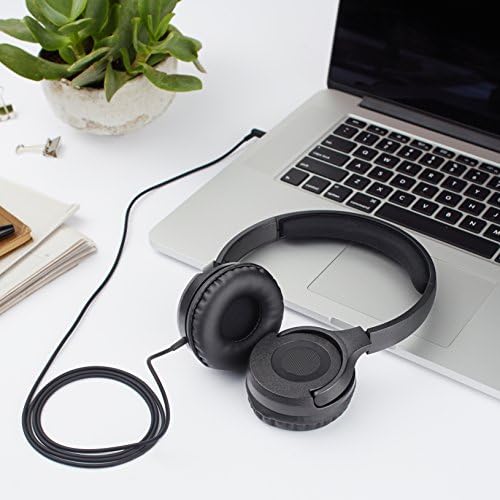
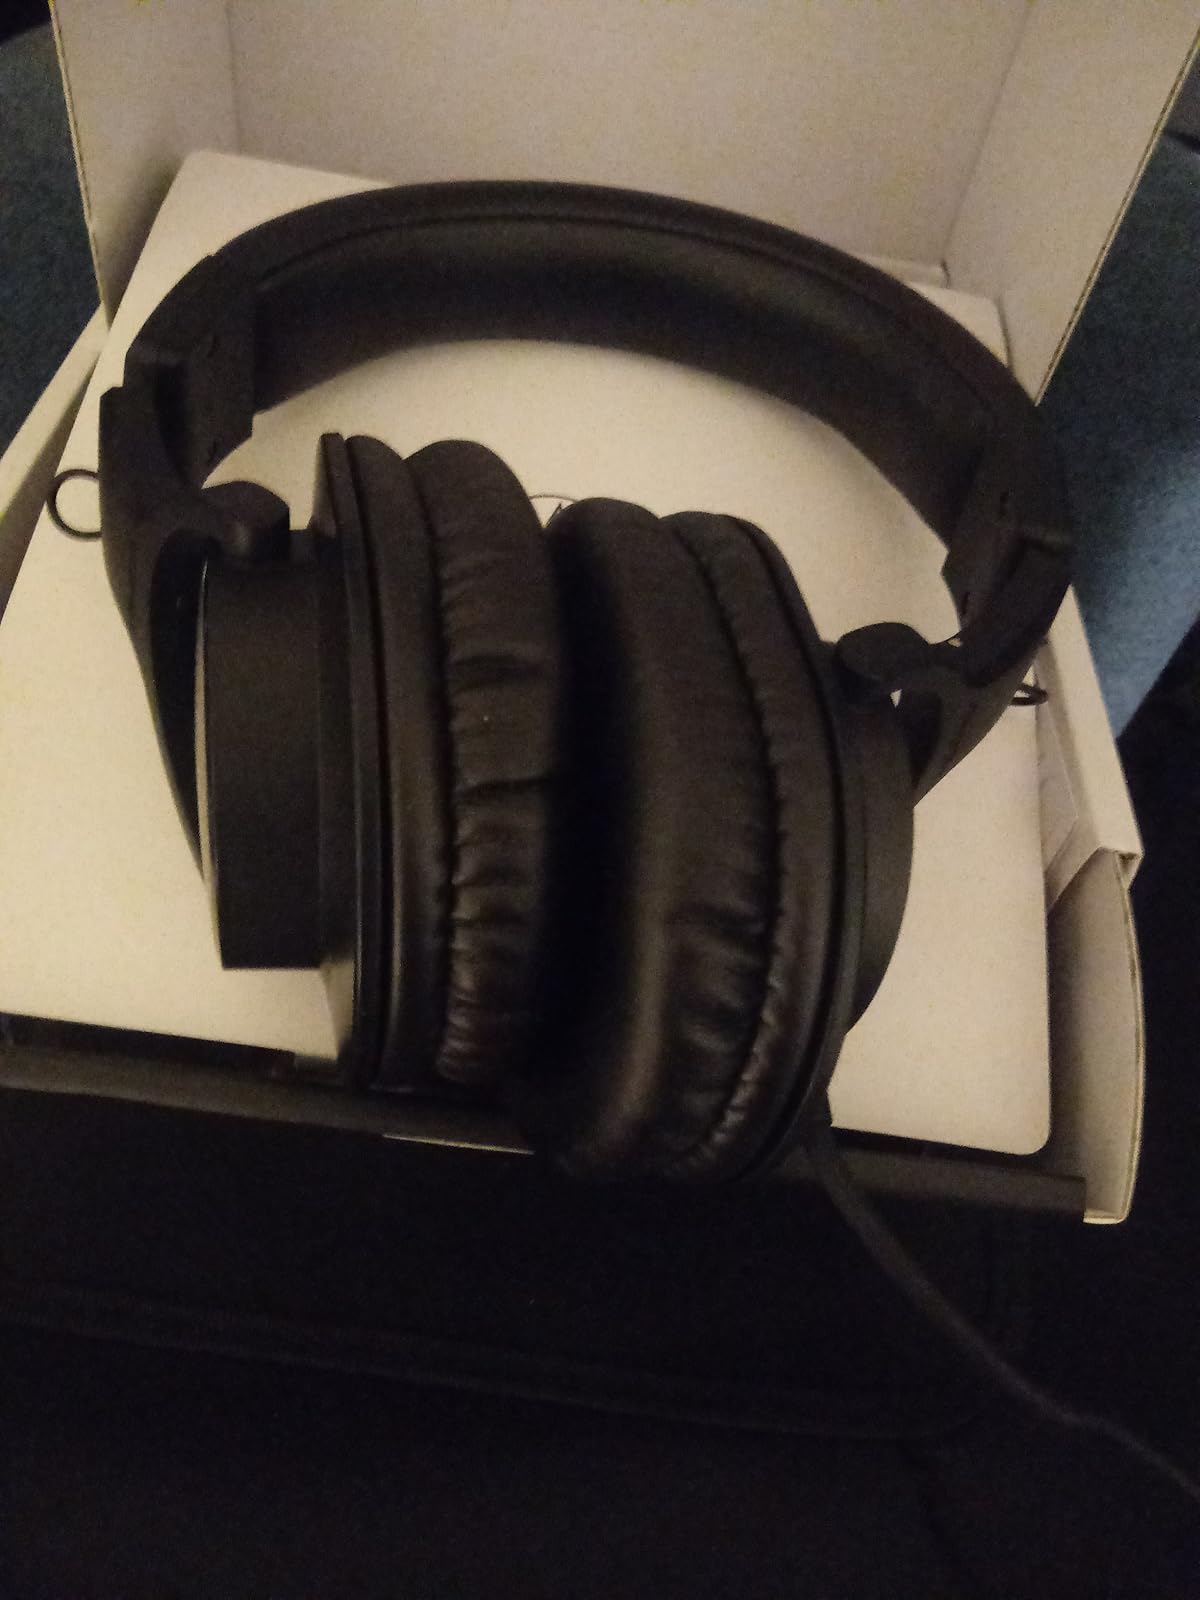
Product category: headphones
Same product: no